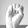
ASL letter: E